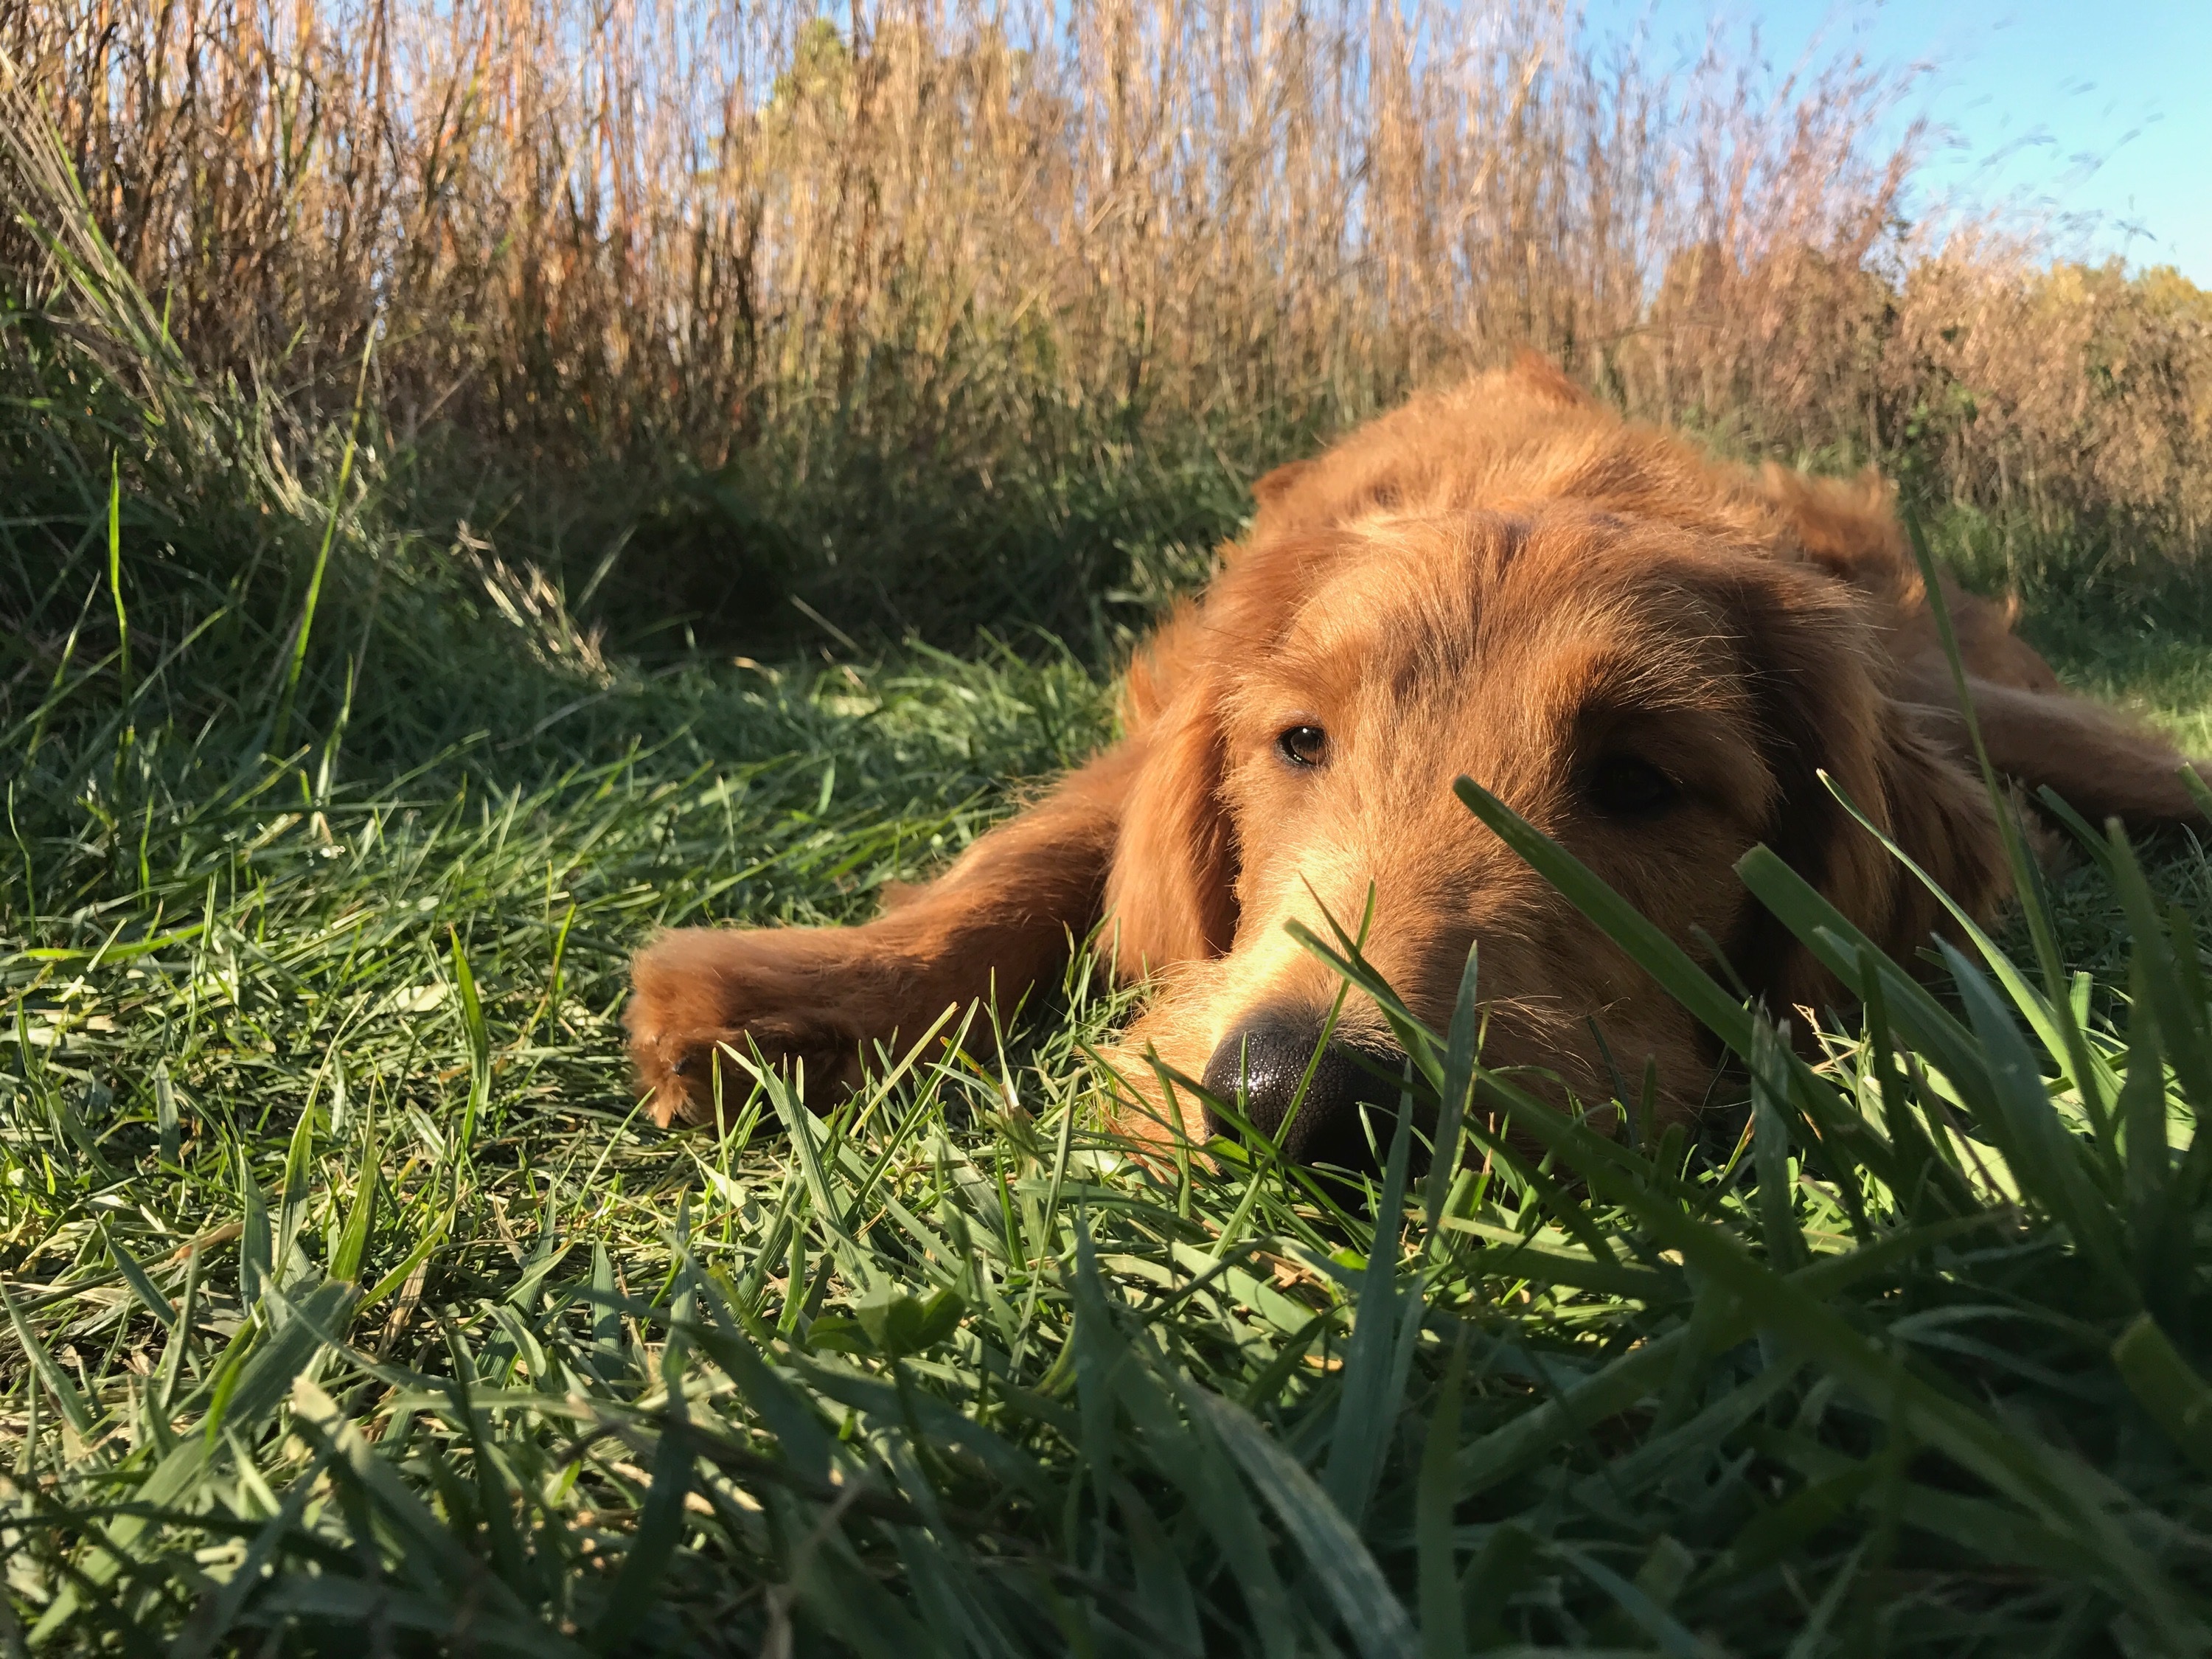
grass, puppy, dog, mammal, golden retriever, vertebrate, retriever, dog like mammal, nova scotia duck tolling retriever